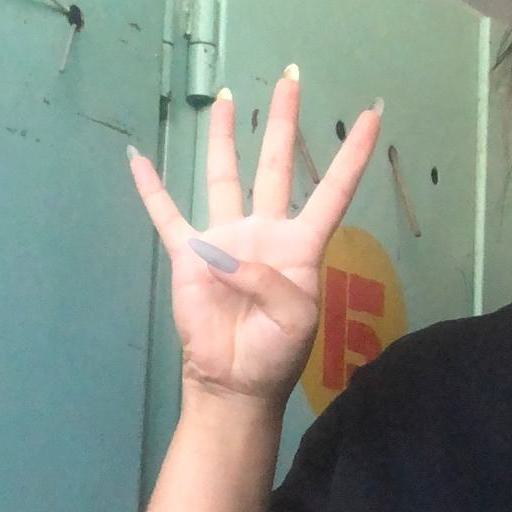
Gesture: four